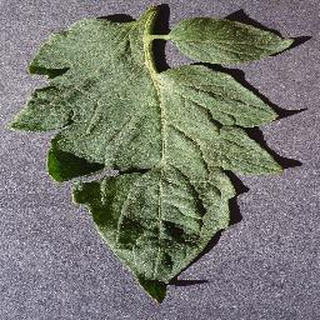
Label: healthy_tomato